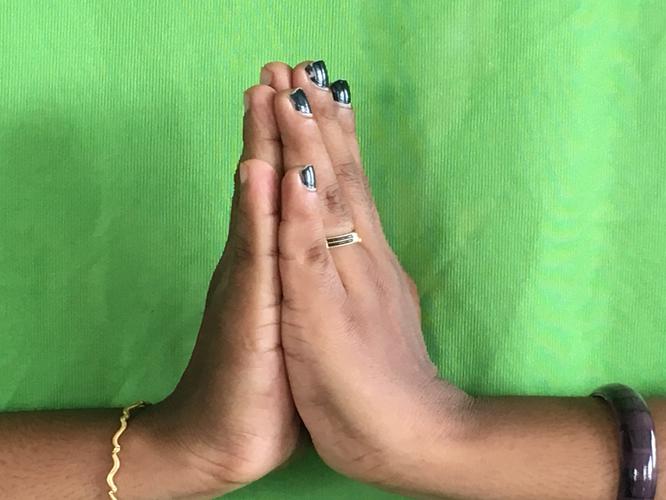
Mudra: Anjali
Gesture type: double_hand